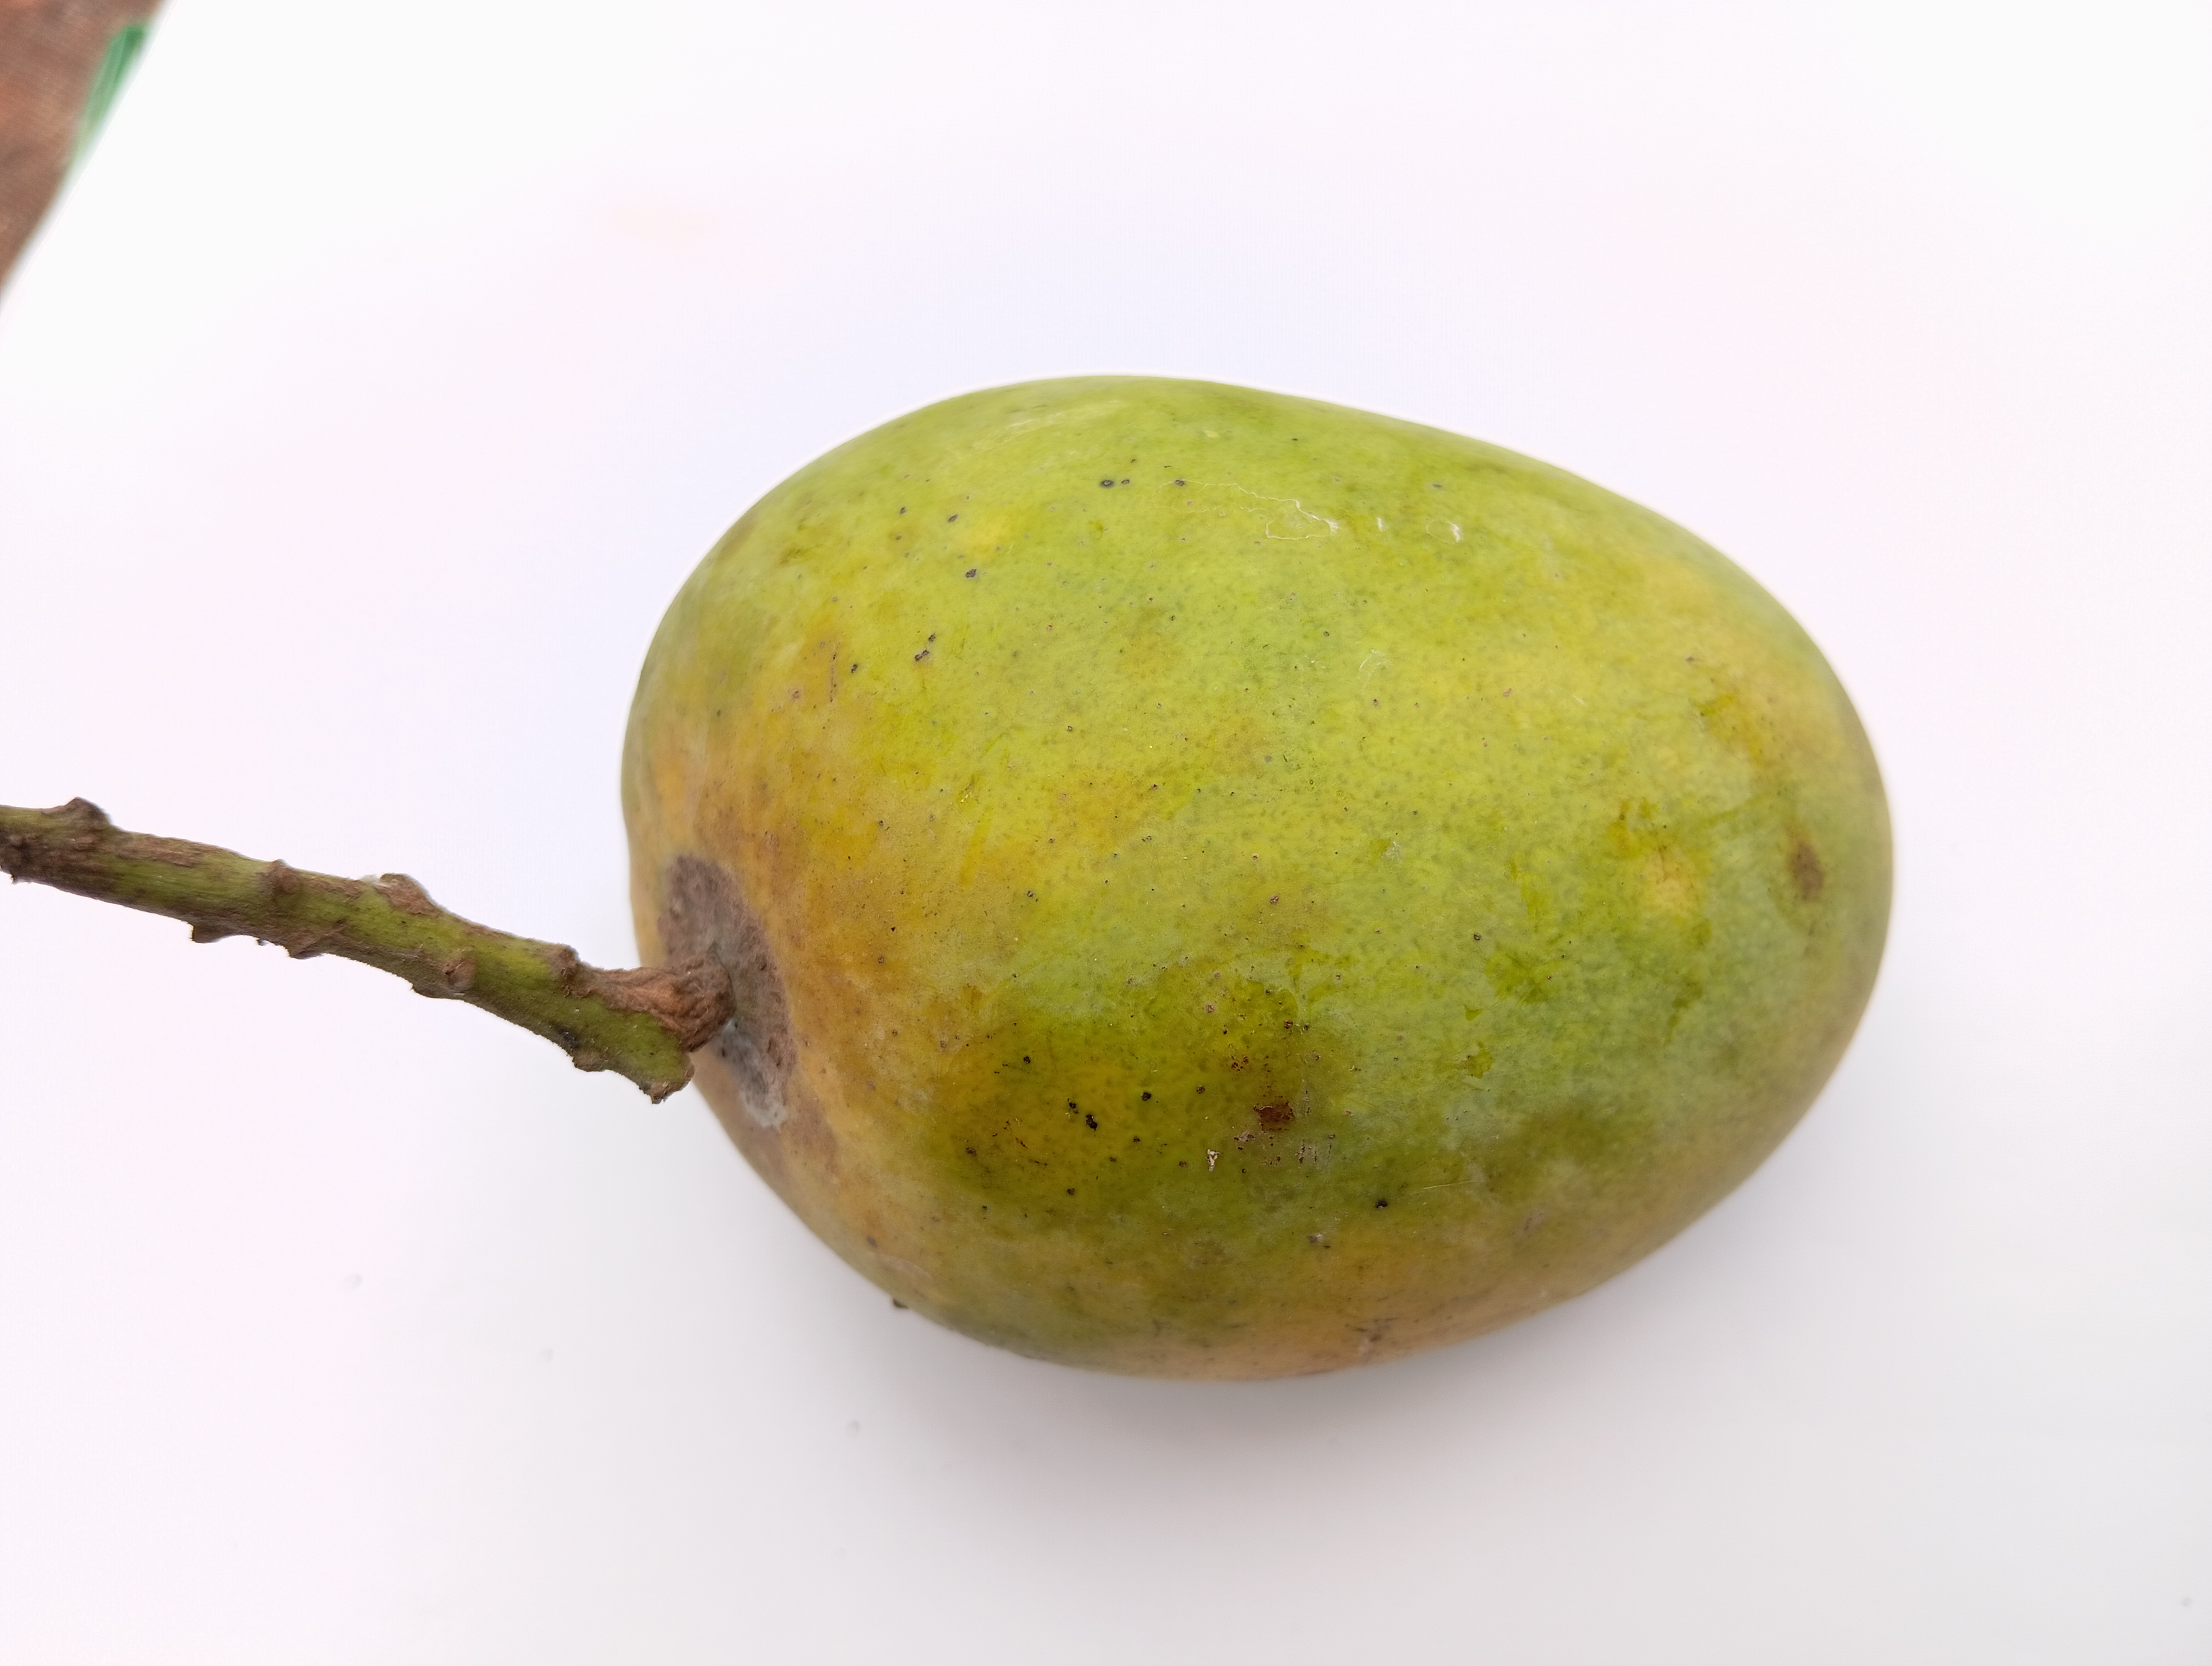
Mango variety: Himsagar